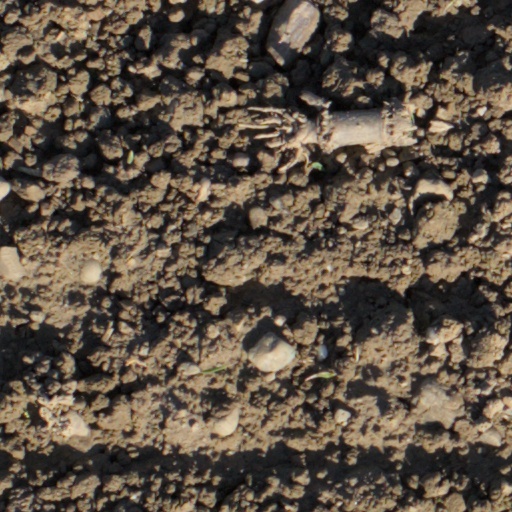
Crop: wheat